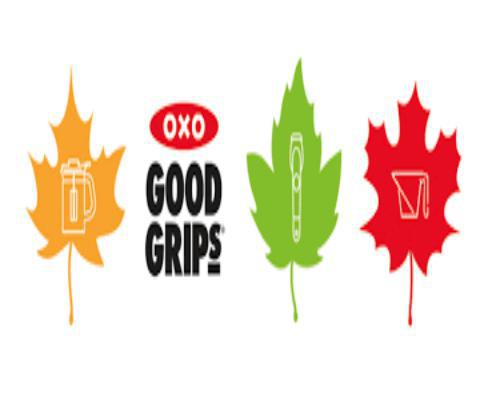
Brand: good grips
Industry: Necessities